Death of Ayrton Senna

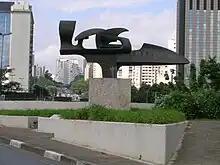
Monument to Ayrton Senna, Melinda Garcia's work, installed at the entrance of the tunnel under Ibirapuera Park, São Paulo, Brazil

Senna's body returned to Brazil on 4 May 1994. The Italian Air Force offered to fly the coffin back to Brazil, but the Senna family wished that it return home in a Brazilian plane. Contrary to airline policy and out of respect, Senna's coffin was allowed to be flown back to his home country in the passenger cabin of a McDonnell-Douglas MD-11 airliner operated by national airline VARIG, accompanied by his distraught younger brother, Leonardo, and close friends. The plane was escorted by fighter jets into São Paulo–Guarulhos International Airport, where it was met by the São Paulo mayor Paulo Maluf and the state's governor Luiz Antônio Fleury Filho. Eight cadets from the Military Police Academy mounted guard as a fire engine carried the coffin on the 20-mile (32.2 km) journey into the city. Leading the motorcade were 17 police motorbikes, and 2,500 policemen lined the route to keep the crowds at bay. Senna's body lay in state at the Legislative Assembly building in Ibirapuera Park, and was visited by over 200,000 people.